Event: Nepal Earthquake
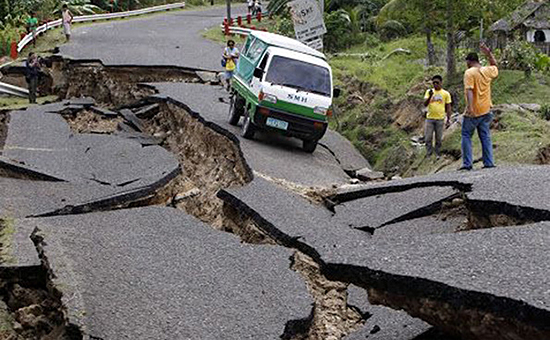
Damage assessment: damage